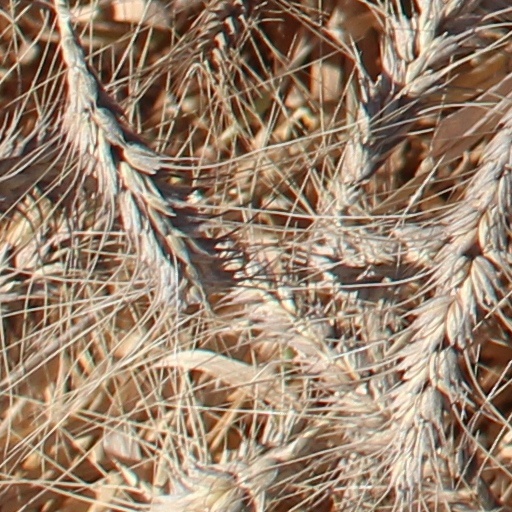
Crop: wheat